Godzilla: King of the Monsters (2019 film)

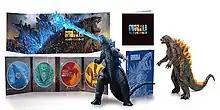
Toho's Godzilla Store exclusive of the four-disc, limited-edition set

Joe Morton appears as an older Dr. Houston Brooks, a character that originally appeared in "", where he was portrayed by Corey Hawkins. Additionally, CCH Pounder portrays Senator Williams, Anthony Ramos portrays Staff Sergeant Anthony Martinez, Elizabeth Ludlow plays First Lieutenant Lauren Griffin, Jonathan Howard portrays Asher Jonah, and Randy Havens portrays Dr. Tim Mancini. Tyler Crumley plays Mark and Emma's son and Madison's brother Andrew. Kevin Shinick cameos as a weatherman. Through motion capture, T.J. Storm reprises his role as Godzilla, while Jason Liles, Alan Maxson, and Richard Dorton portray the heads of King Ghidorah. Liles also portrays Rodan via motion capture. Dougherty, co-writer Zach Shields, Seth Green, Clare Grant, Eli Roth, Stephen Moyer, and Jermaine Turner make uncredited appearances as members of a fighter jet squadron attacked by Rodan.